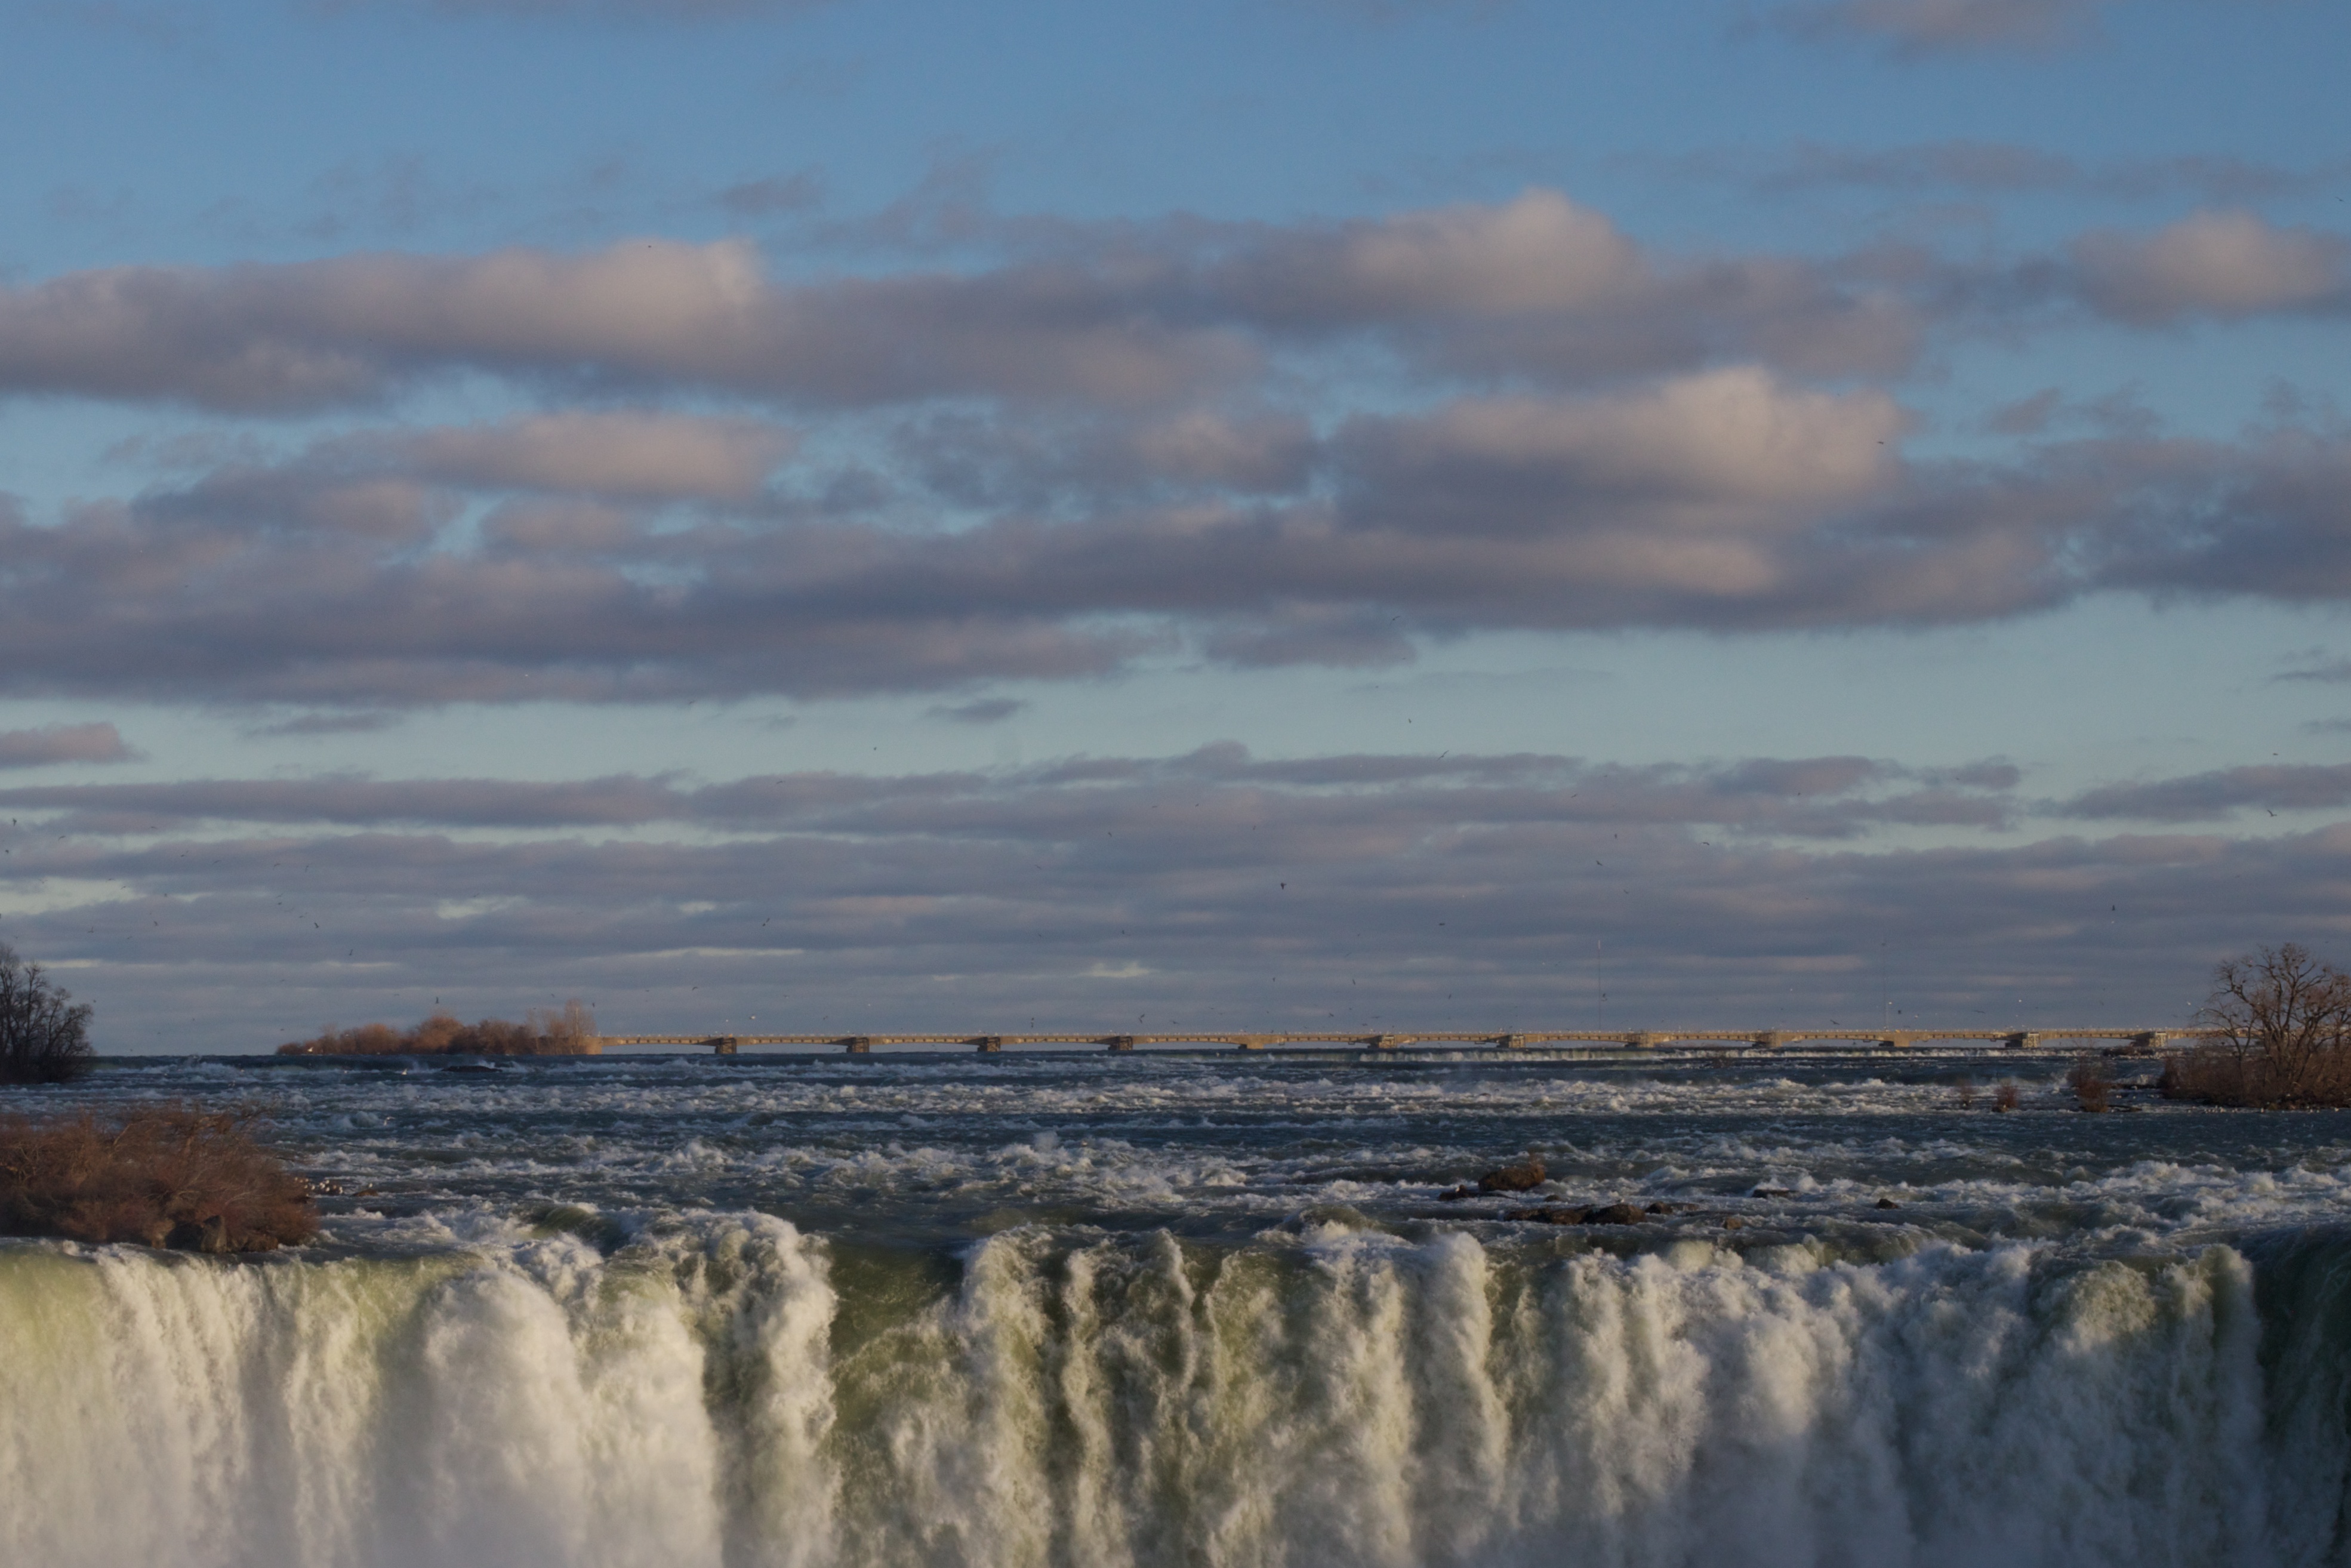
landscape, sea, coast, water, nature, ocean, horizon, waterfall, marsh, winter, cloud, sky, sunrise, sunset, morning, shore, wave, dawn, river, dusk, evening, reflection, weather, reservoir, body of water, wetland, niagarafalls, habitat, loch, unplugd, meteorological phenomenon, natural environment, atmospheric phenomenon